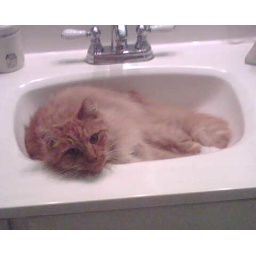
A cat in a sink